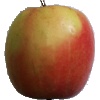
Label: Apple Pink Lady 1